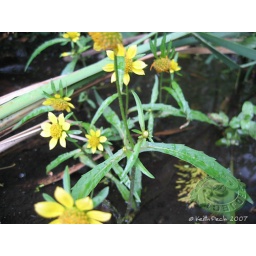
Wild yellow flower by water and reeds in Rockwood Conservation Area, Rockwood, Ontario, Canada.